Antinous Mondragone

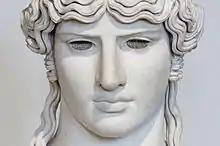
Close-up frontal view of Antinous Mondragone at the Louvre.

Antinous was a young boy from Bithynium (Claudiopolis), Bithynia, and since early on in his life he was brought to Imperial Rome, there is not much information on his life or family from before. The first meeting of Antinous and Hadrian has incited many theories; there are many rumors and assumptions about the many ways their paths may have crossed before records show them being together. However, it is widely acknowledged that Hadrian's relationship with Antinous did not begin until Antinous was in his mid-to-late teenage years. In Greek terms, their relationship was of a pederastic nature; this would be a sexual relationship between an adult man and a boy in his teenage years. In terms of Roman ideals, there was no issue with a relationship between two men, as long as one of the men was not a fellow Roman citizen. Going by the many depictions of Antinous, historians have concluded him to have been around 18 to 20 years of age around his death, therefore, being born around 110 to 112 AD.